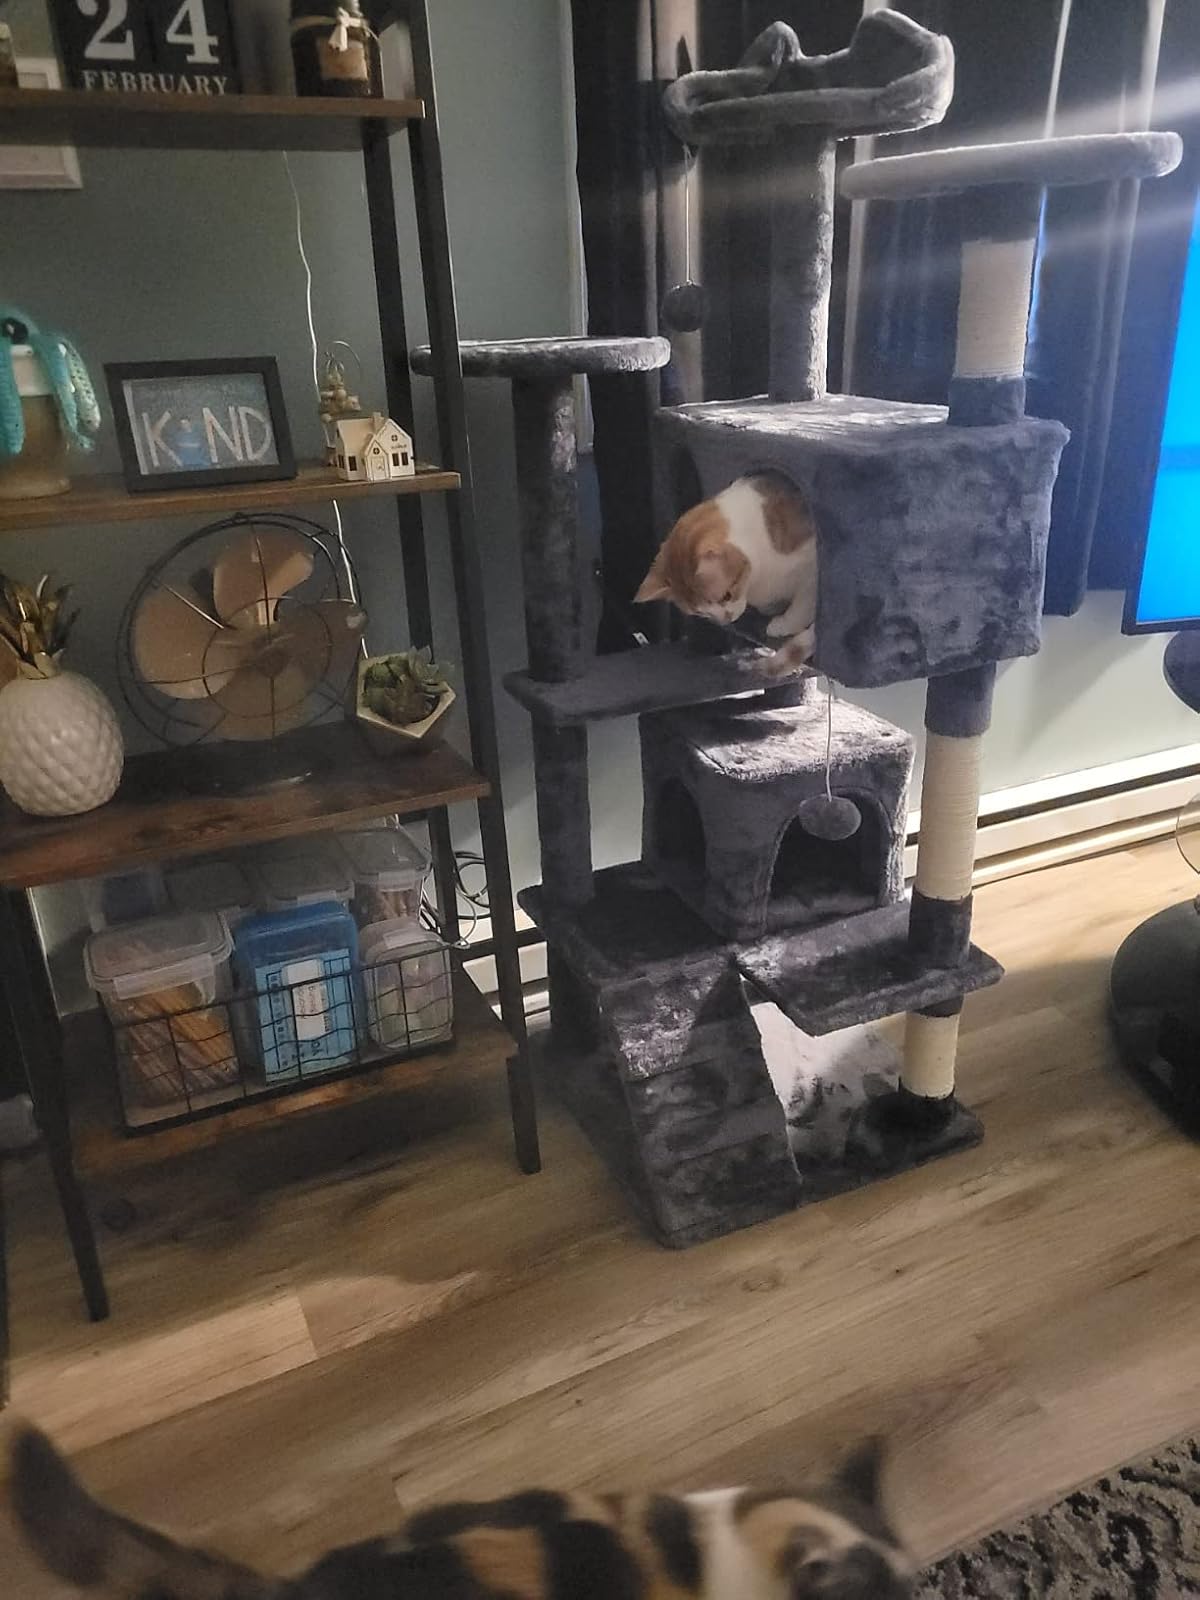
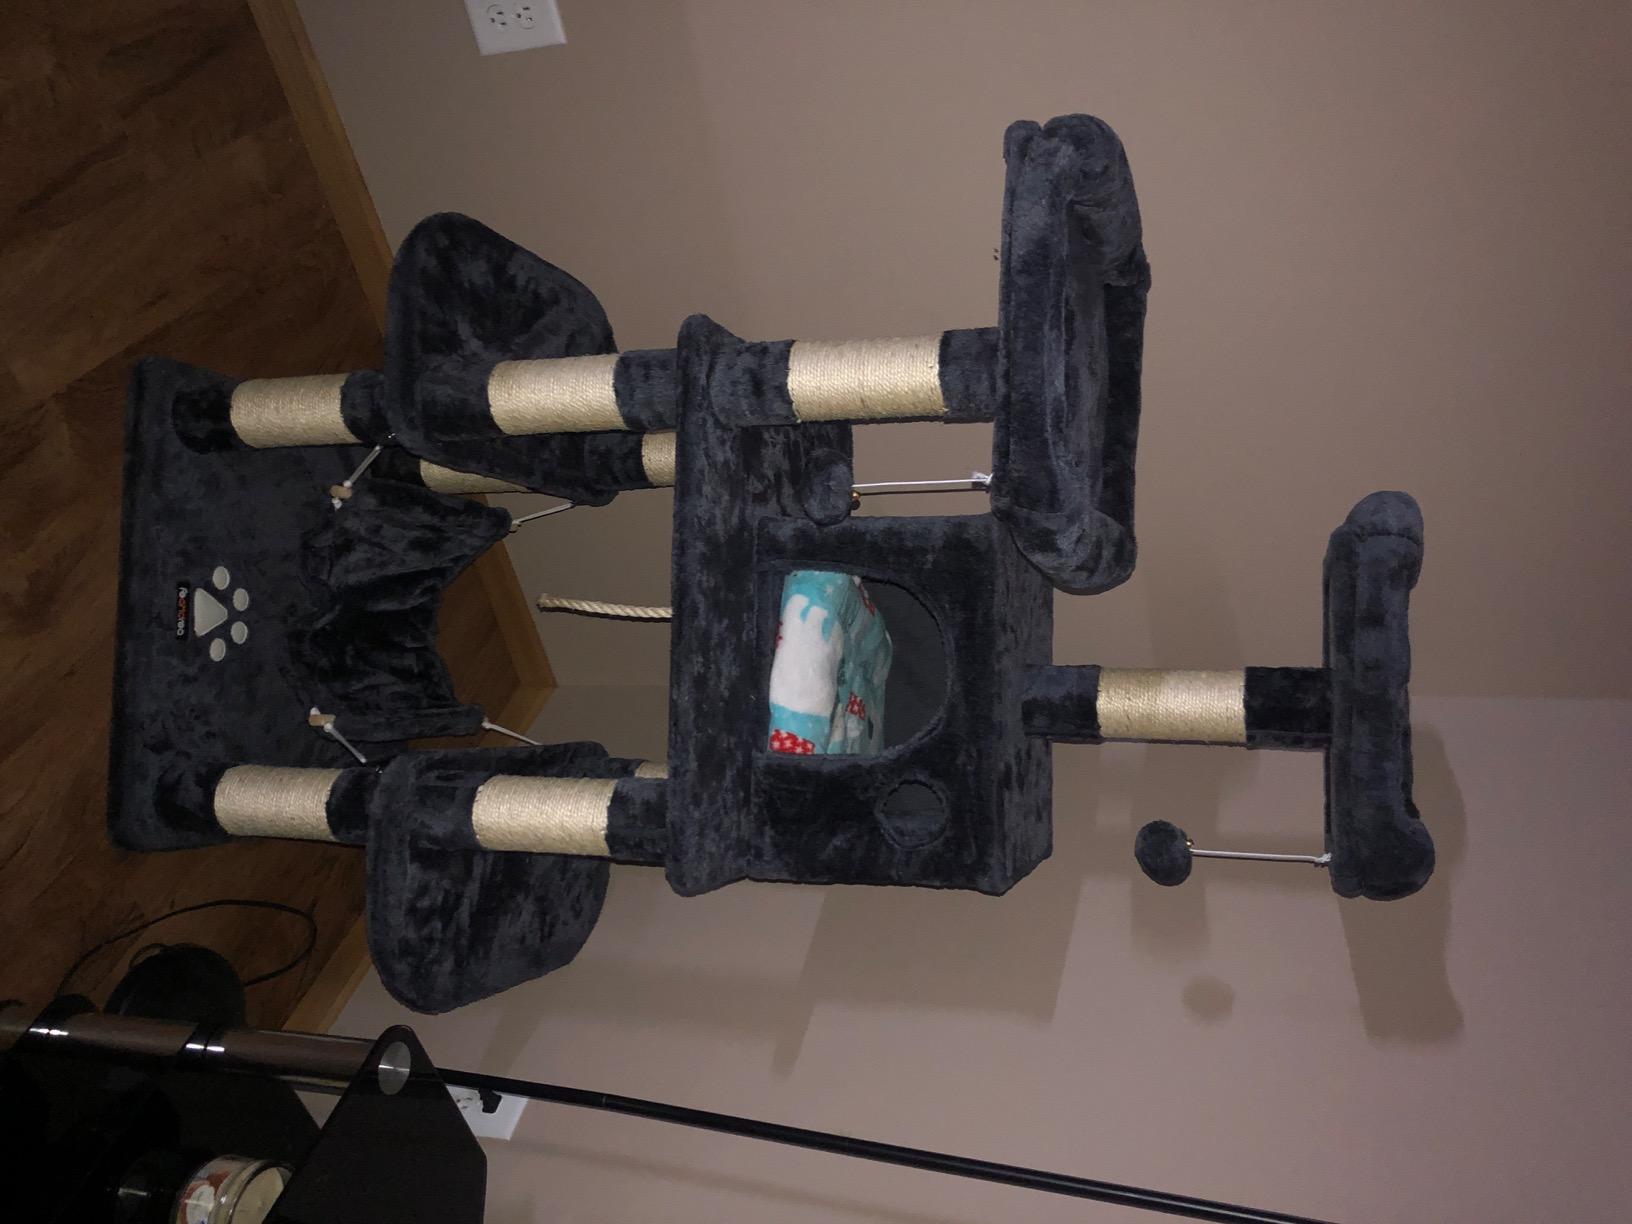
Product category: items_cat tree
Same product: no